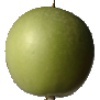
Label: apple_granny_smith